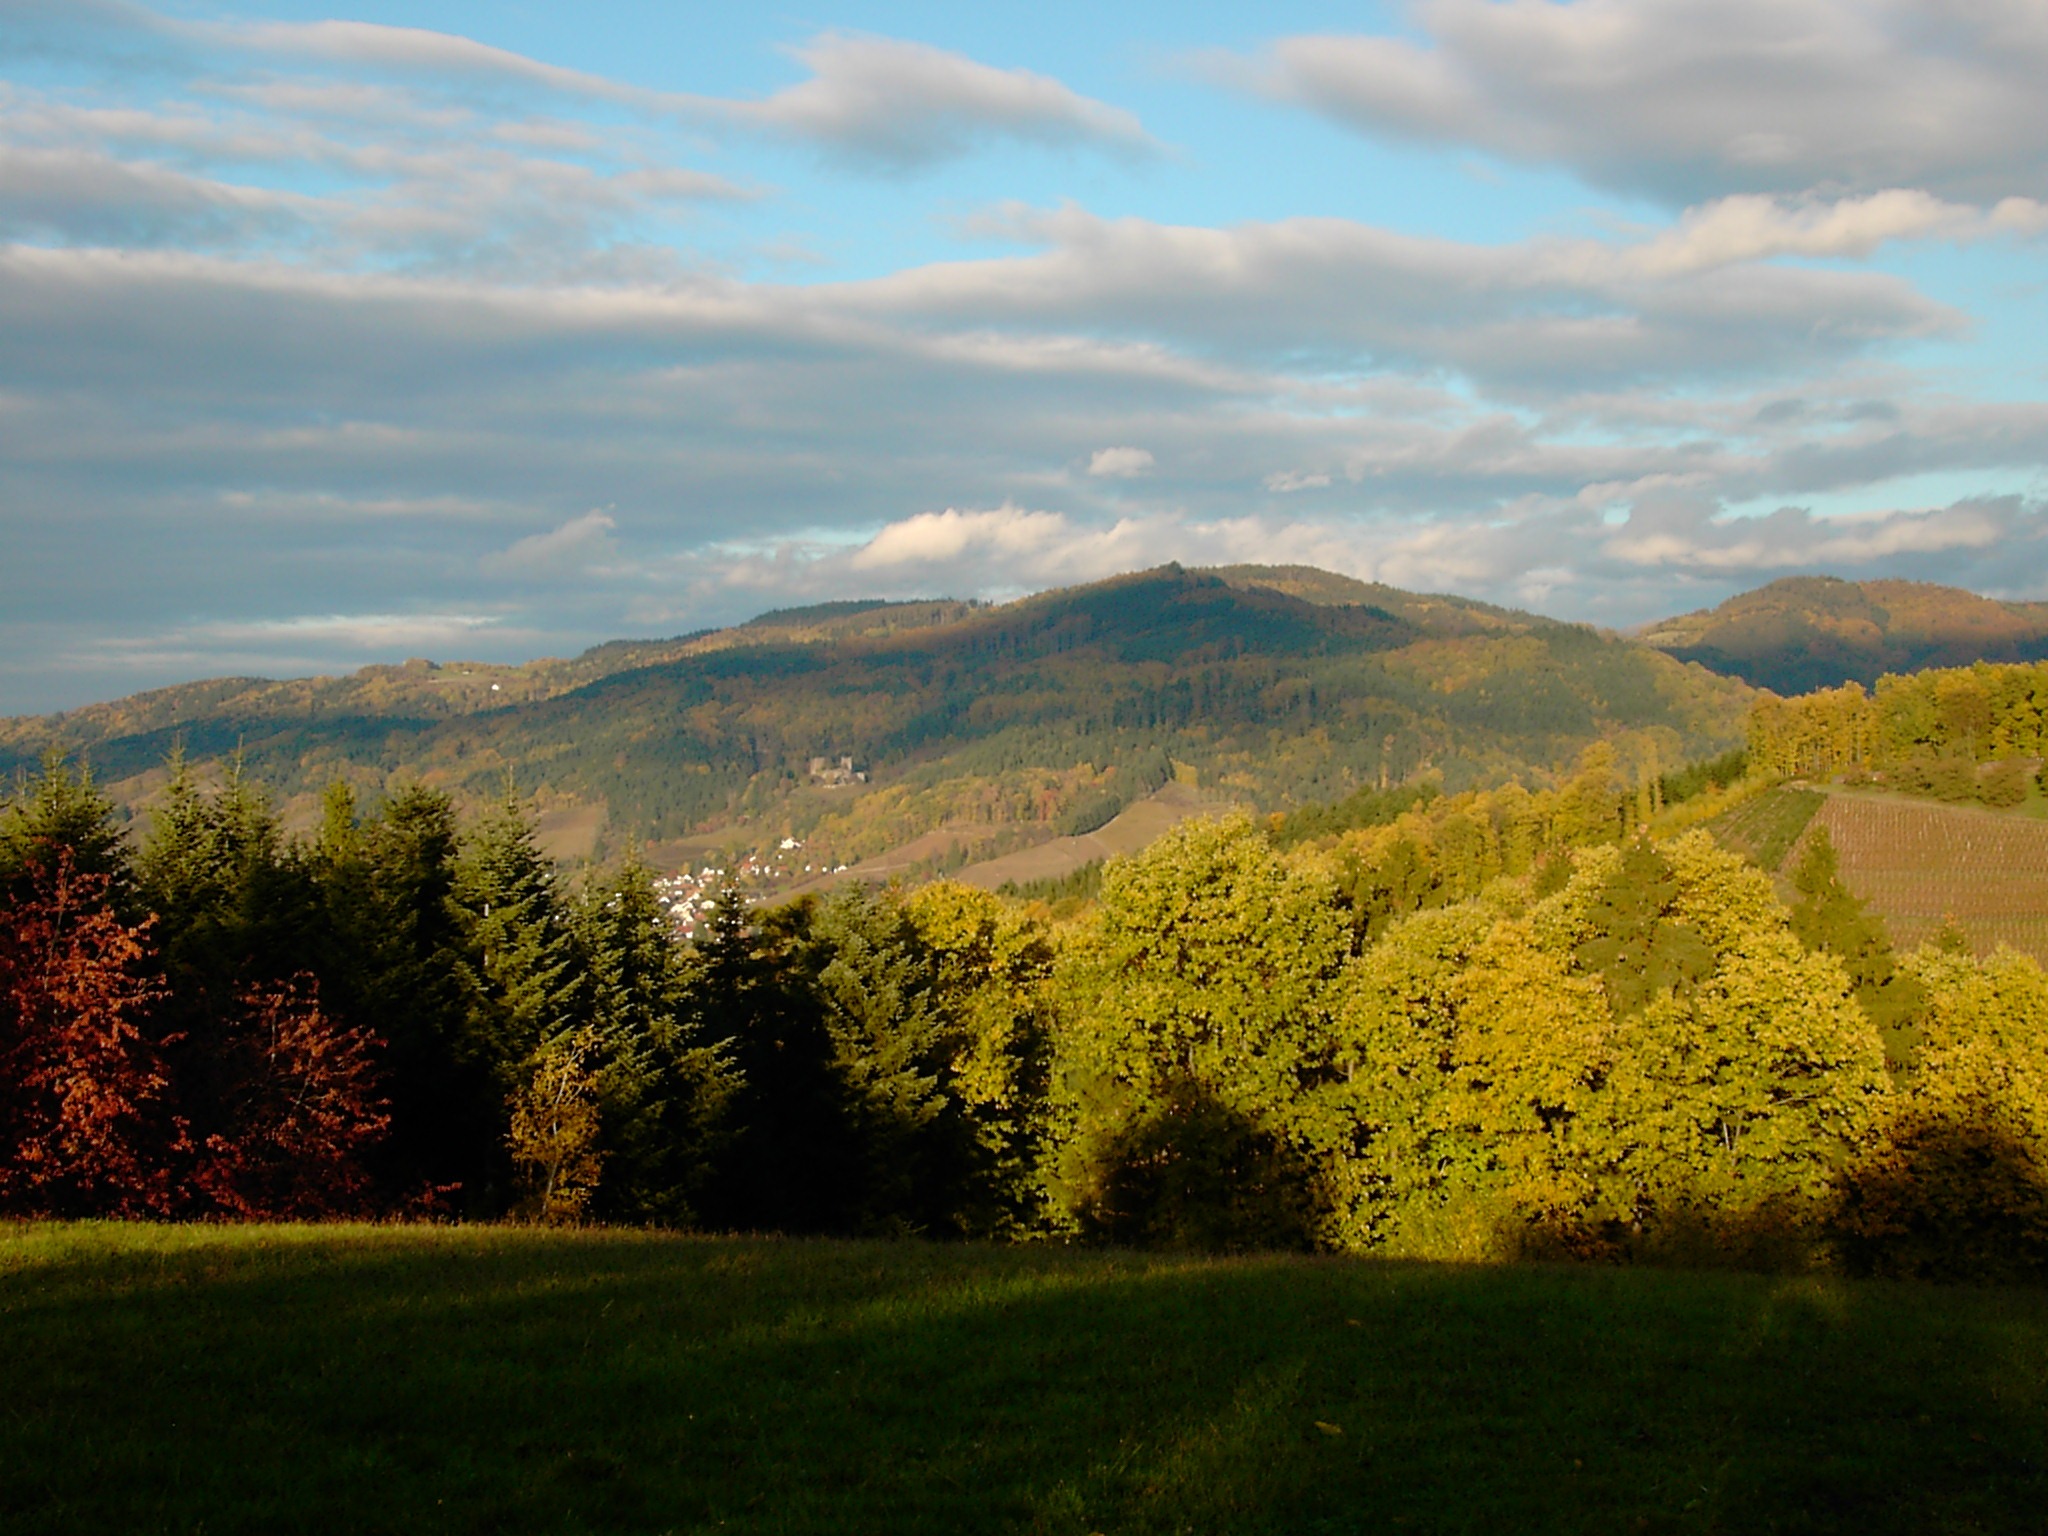
landscape, tree, nature, forest, grass, wilderness, mountain, cloud, plant, sky, field, meadow, prairie, sunlight, morning, leaf, hill, flower, dawn, valley, mountain range, autumn, season, grassland, plateau, habitat, black forest, rural area, geographical feature, atmospheric phenomenon, woody plant, mountainous landforms, ortenau, oberkirch, schauenburg